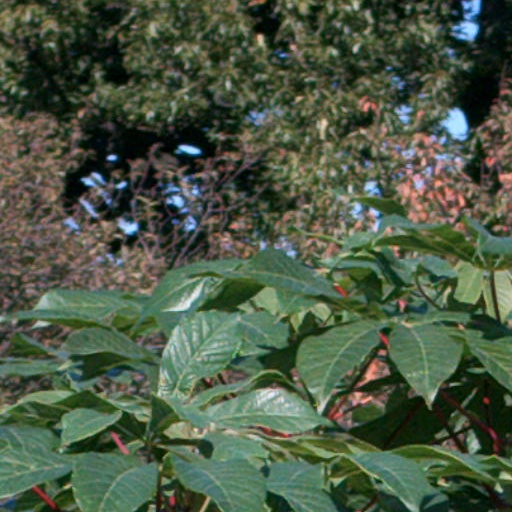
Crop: cassava